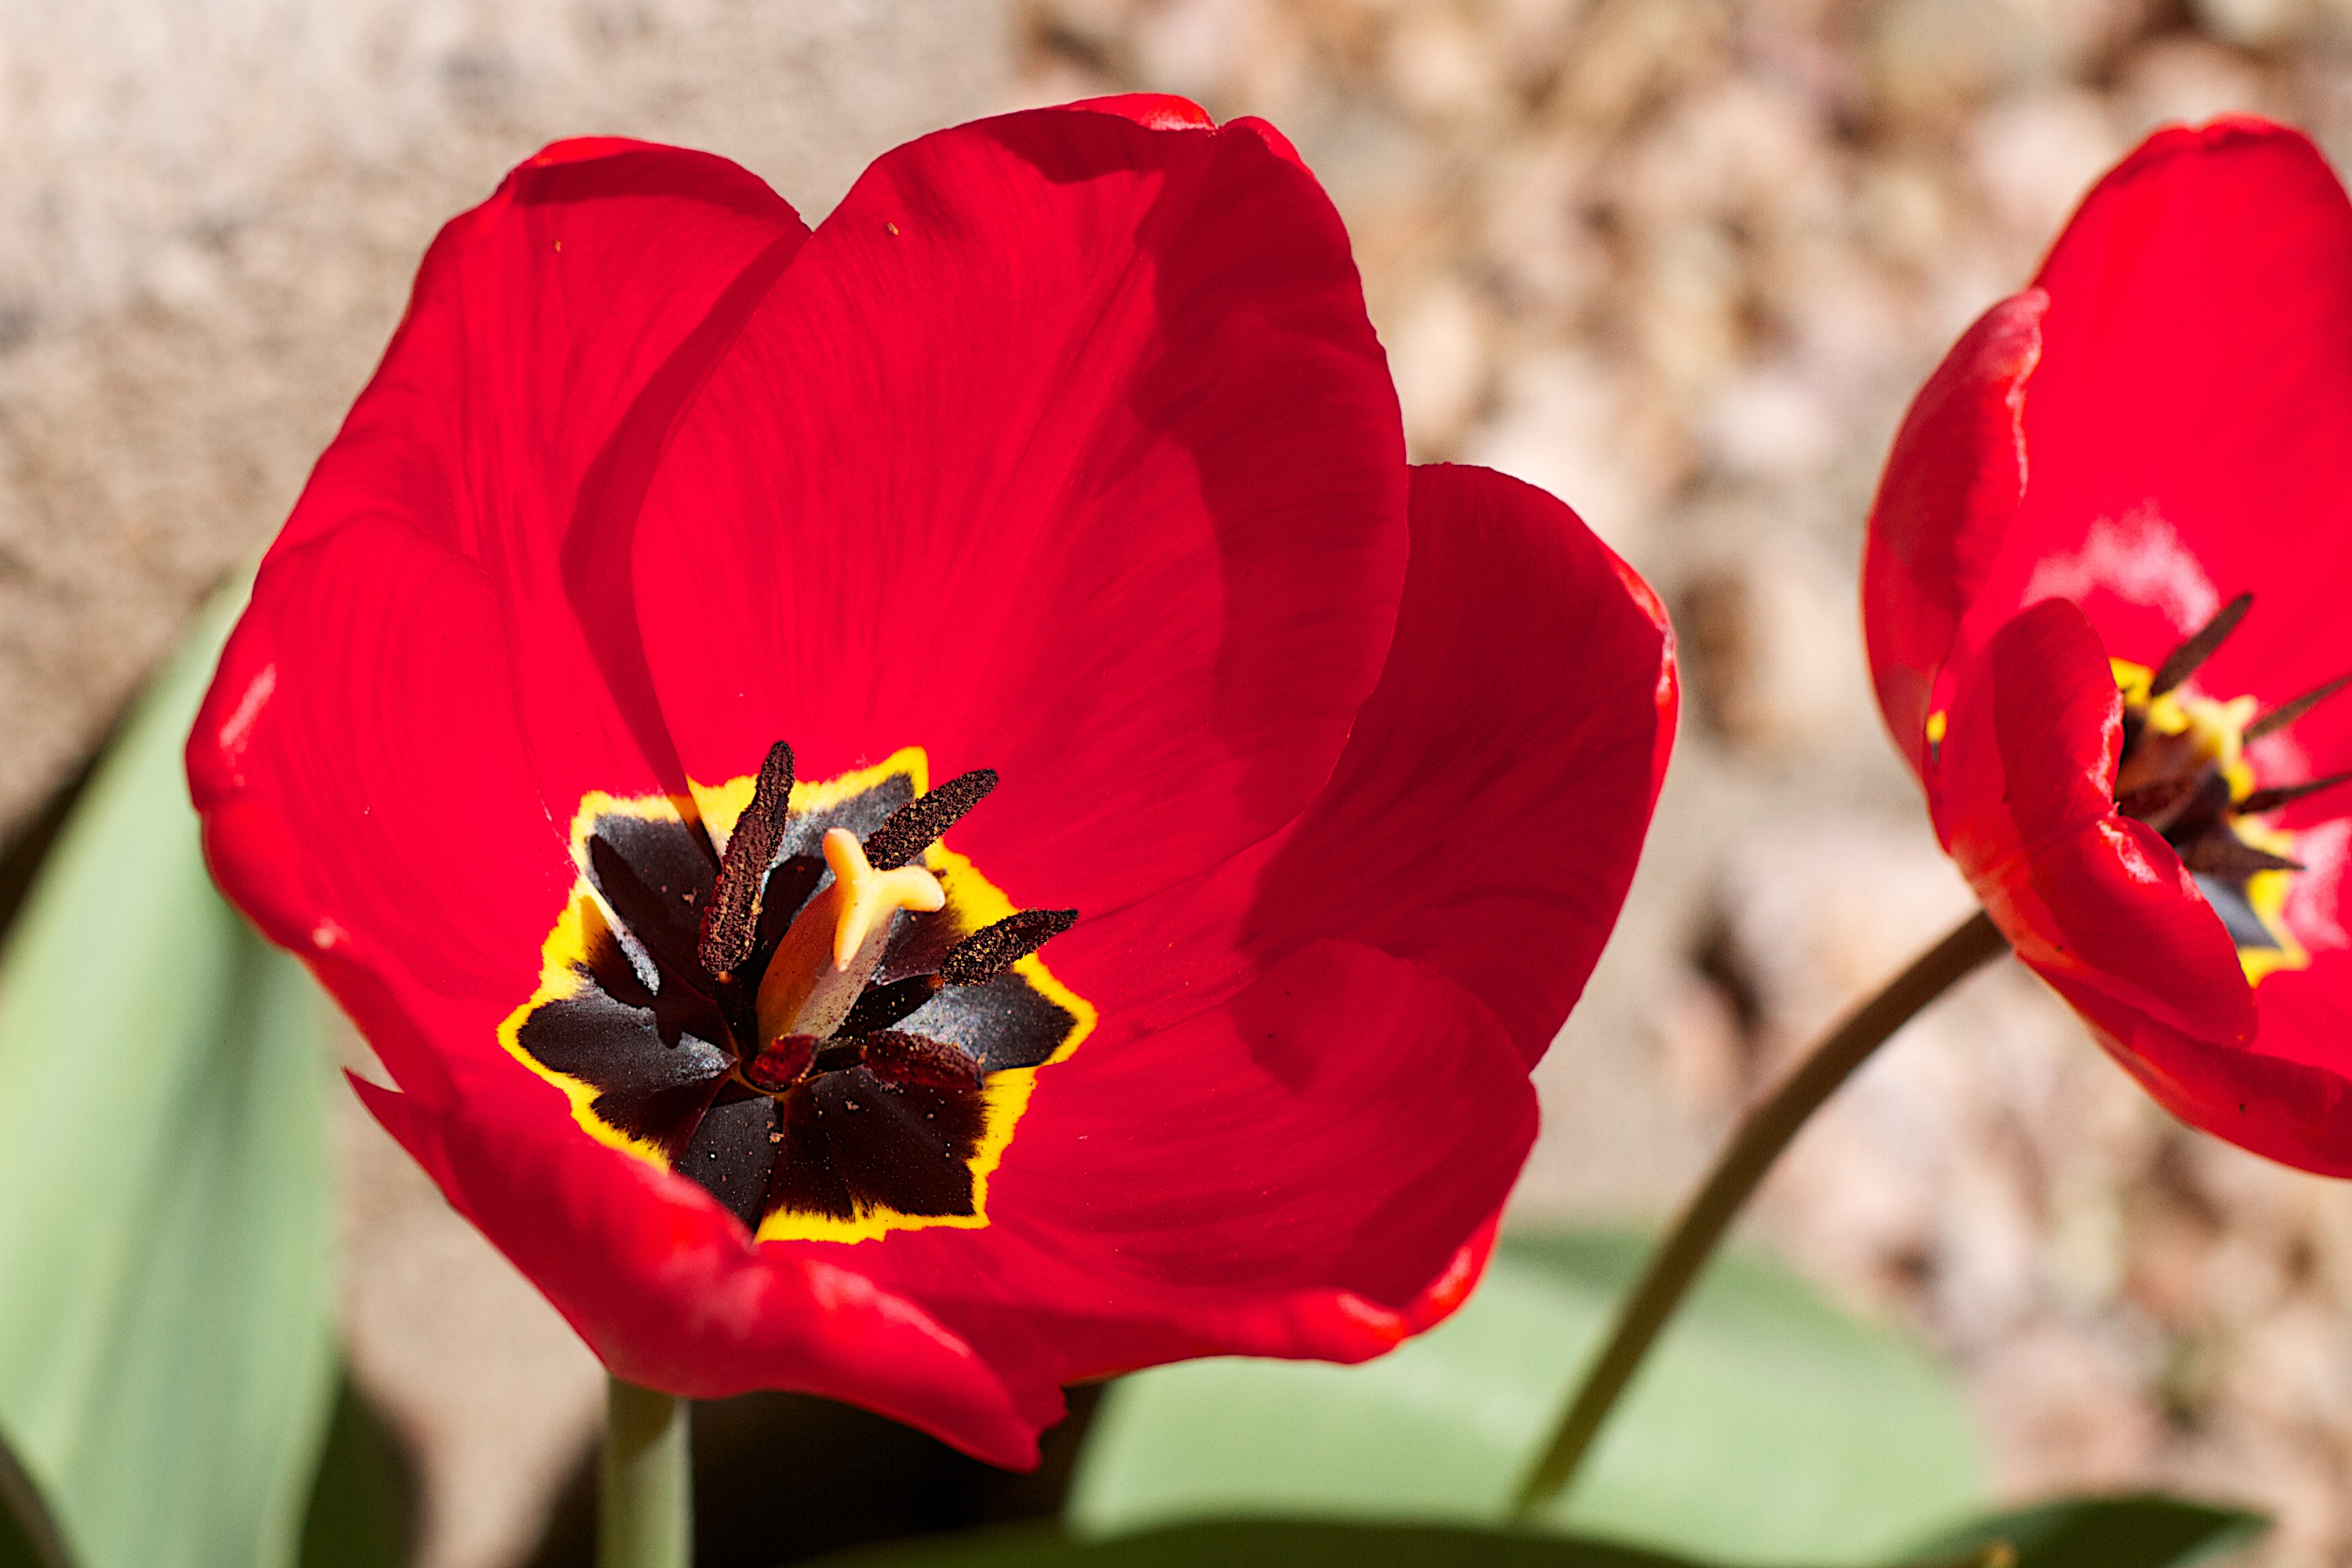
plant, flower, petal, tulip, red, botany, flora, macro photography, flowering plant, plant stem, land plant